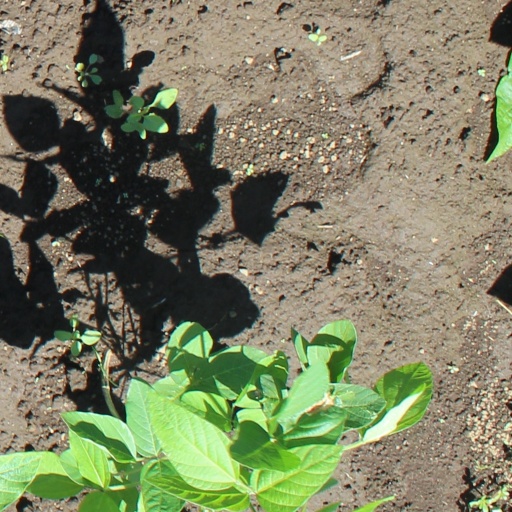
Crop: soybean